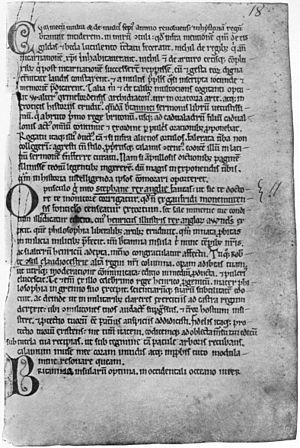
L’Historia regum Britanniae est une œuvre rédigée en latin entre 1135 et 1138, par l'écrivain gallois Geoffroy de Monmouth.